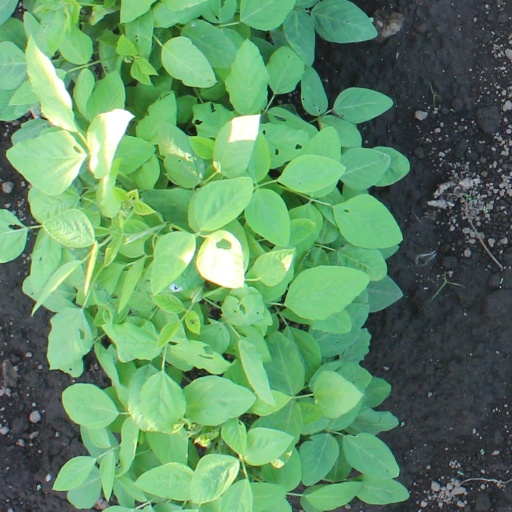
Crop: soybean